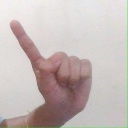
अक्षर: ए